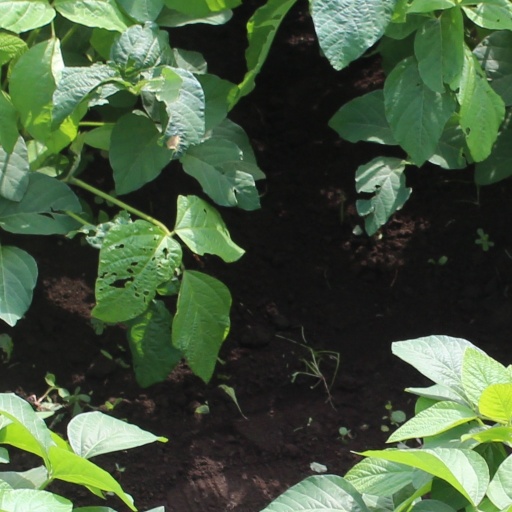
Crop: soybean